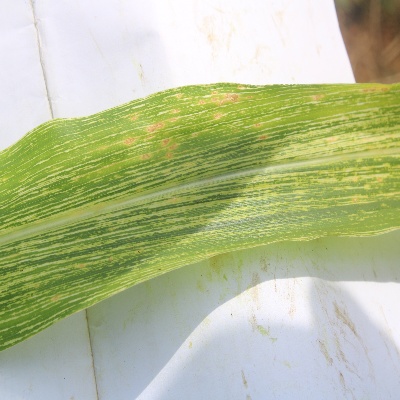
Crop: Maize
Condition: streak virus